Jerry Butler

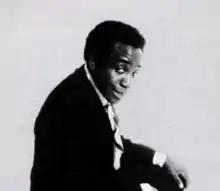
Jerry Butler in 1970

Butler was born in Sunflower, Mississippi, United States, on December 8, 1939. When Butler was three years old, the family moved to Chicago, Illinois, and he grew up in the Cabrini–Green housing projects. The mid-1950s had a profound effect on Butler's life. He performed in a church choir with Curtis Mayfield. As a teenager, Butler sang in a gospel quartet called Northern Jubilee Gospel Singers, along with Mayfield. Mayfield, a guitar player, became the lone instrumentalist for the six-member Roosters group, which later became The Impressions. Inspired by Sam Cooke and the Soul Stirrers, the Five Blind Boys of Mississippi, and the Pilgrim Travelers, getting into the music industry seemed inevitable.